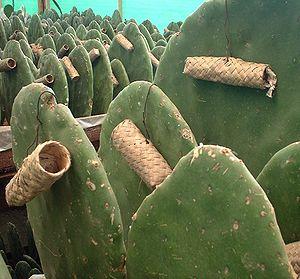
Opuntia est un des principaux genres de la famille des cactus avec près de 250 espèces.
Dactylopius coccus est une espèce de cochenilles, un insecte hémiptère de la super-famille des Coccoidea.